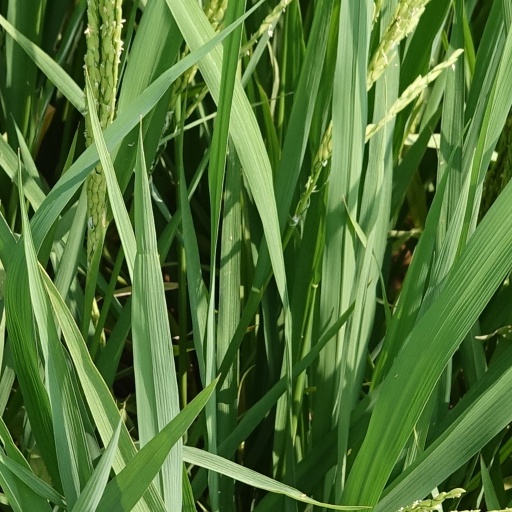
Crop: rice